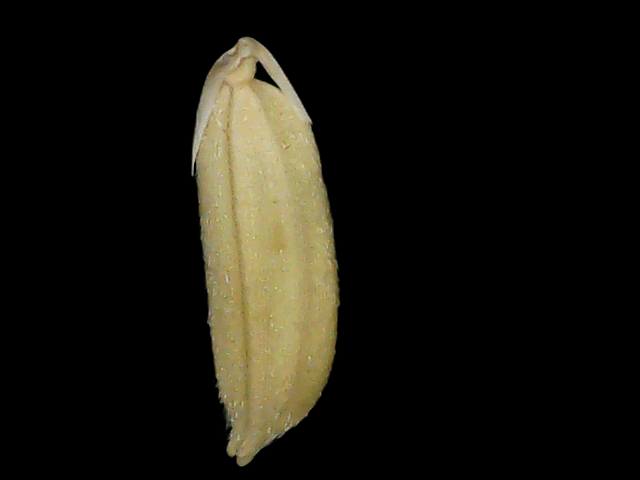
Rice variety: Br23